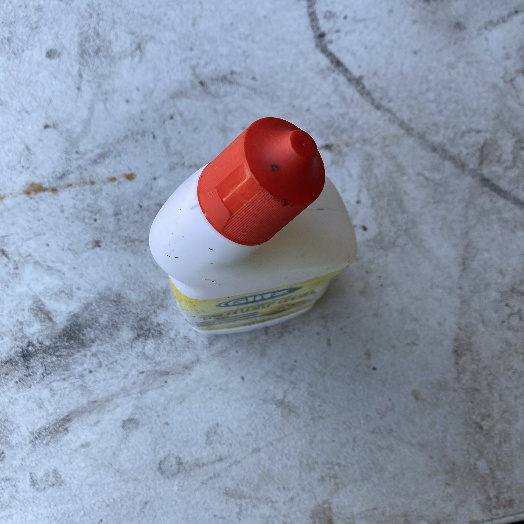
Label: Plastic